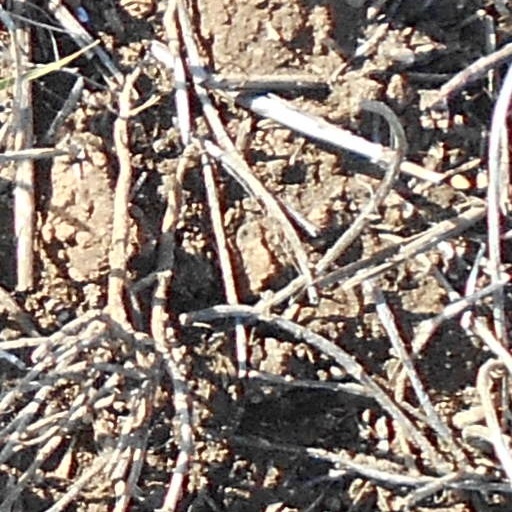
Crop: wheat